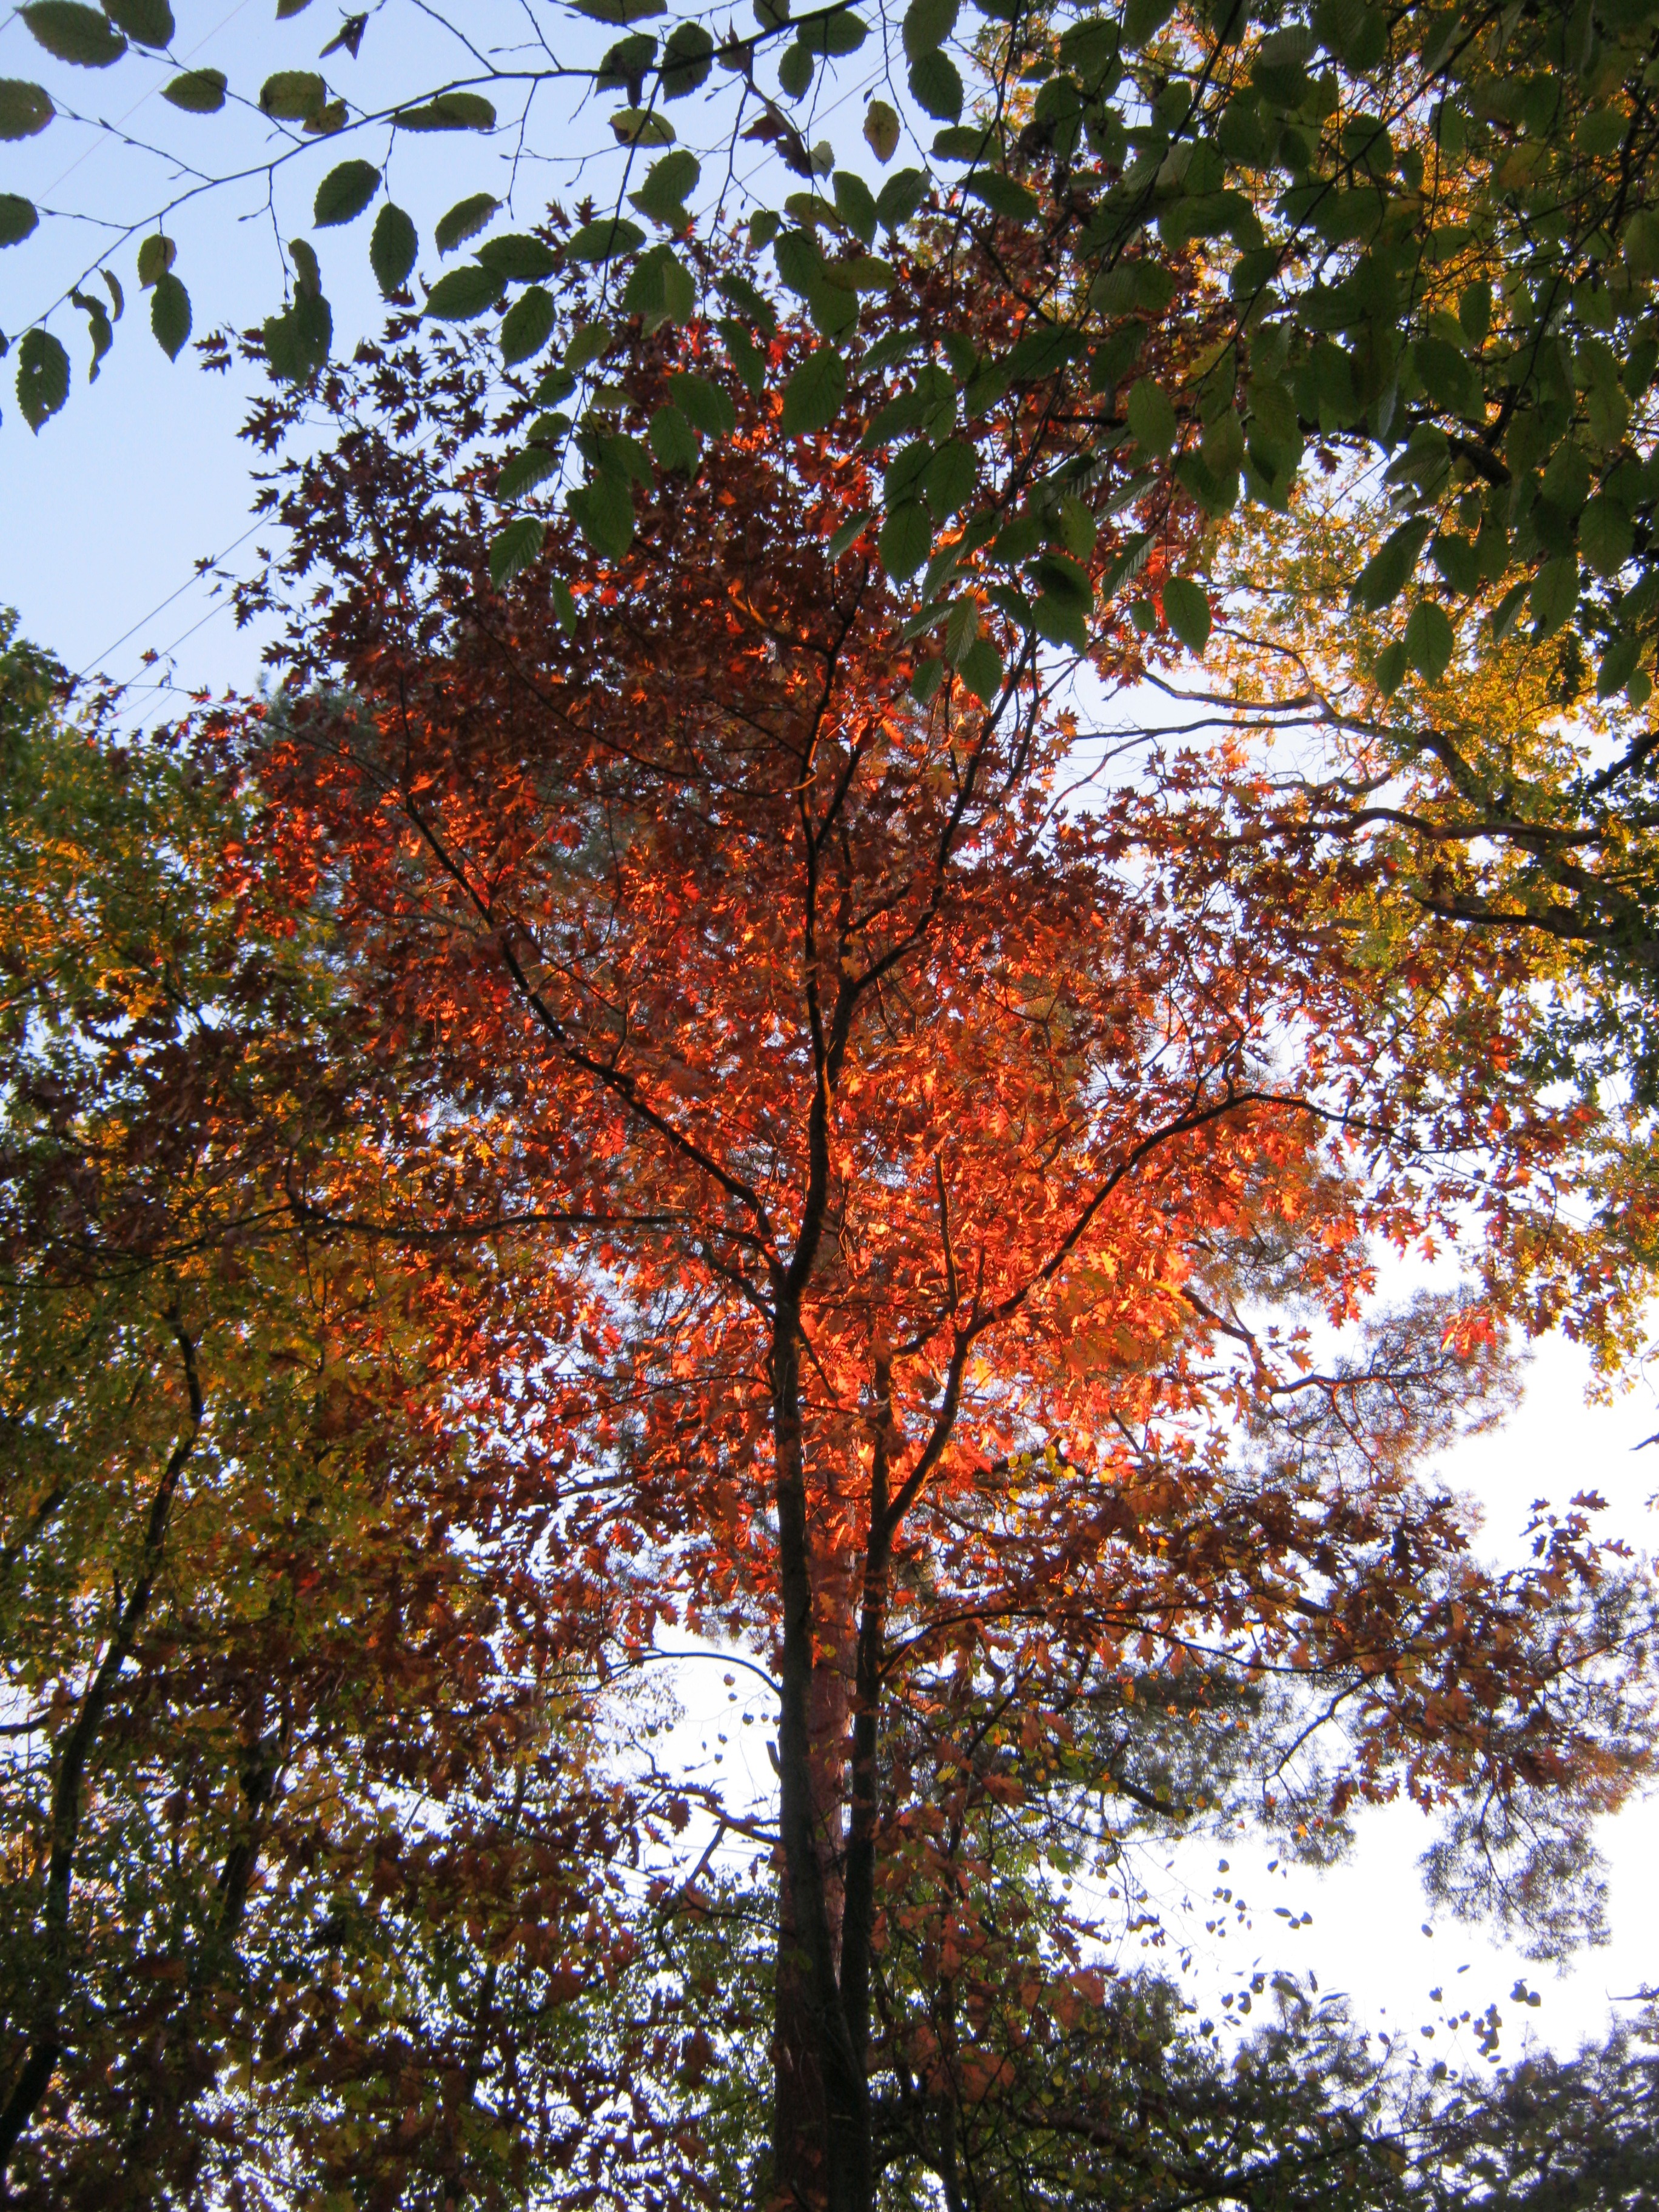
tree, forest, branch, plant, sunlight, leaf, autumn, botany, season, maple tree, crown, emerge, leaves, deciduous, grove, woodland, fall foliage, evening sun, fall leaves, golden autumn, colors of autumn, flowering plant, woody plant, temperate broadleaf and mixed forest, land plant